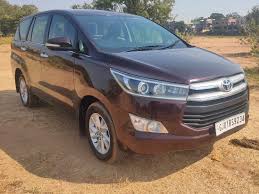
Label: noambulance